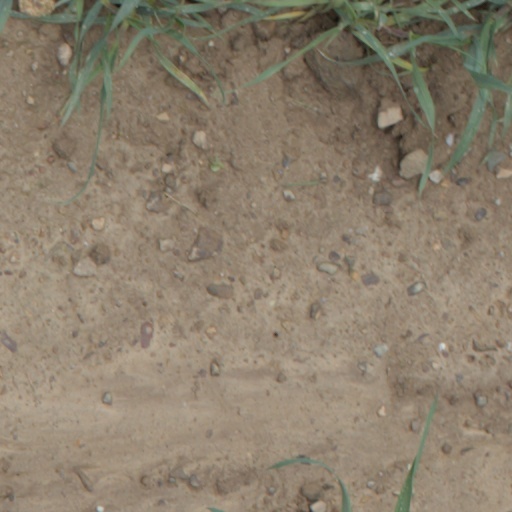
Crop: wheat